Bottle Rocket

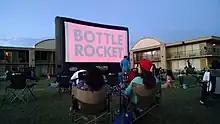
Fans watch a showing in Hillsboro, TX at the motel where much of the movie was filmed.

"Bottle Rocket" received generally positive reviews from film critics. On Rotten Tomatoes, it has an 86% rating based on 71 reviews, with an average rating of 6.8/10. The site's consensus describes the film as ""Reservoir Dogs" meets "Breathless" with a West Texas sensibility". On Metacritic, it has a 66/100 weighted average score based on 24 critics.